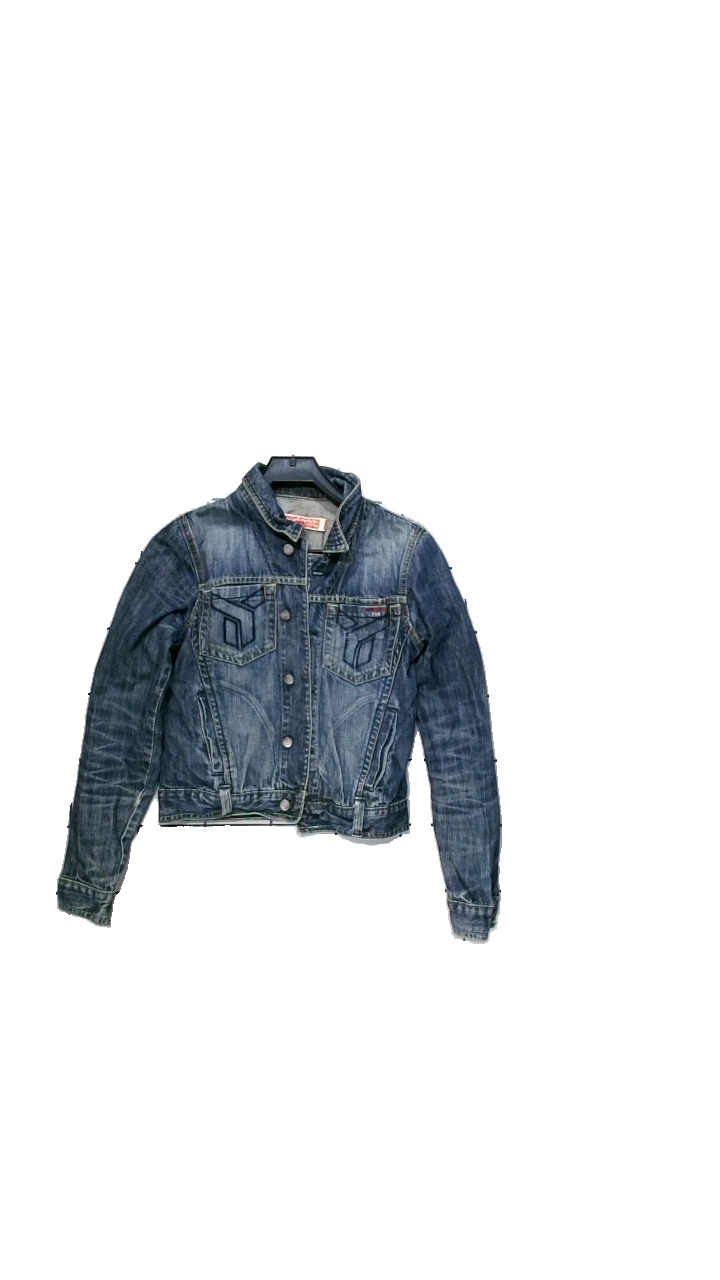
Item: Denim Jacket (Ladies)
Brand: Bondelid
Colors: Blue
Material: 100% cotton
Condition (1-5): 3
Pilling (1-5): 5
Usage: Reuse
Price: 100-150